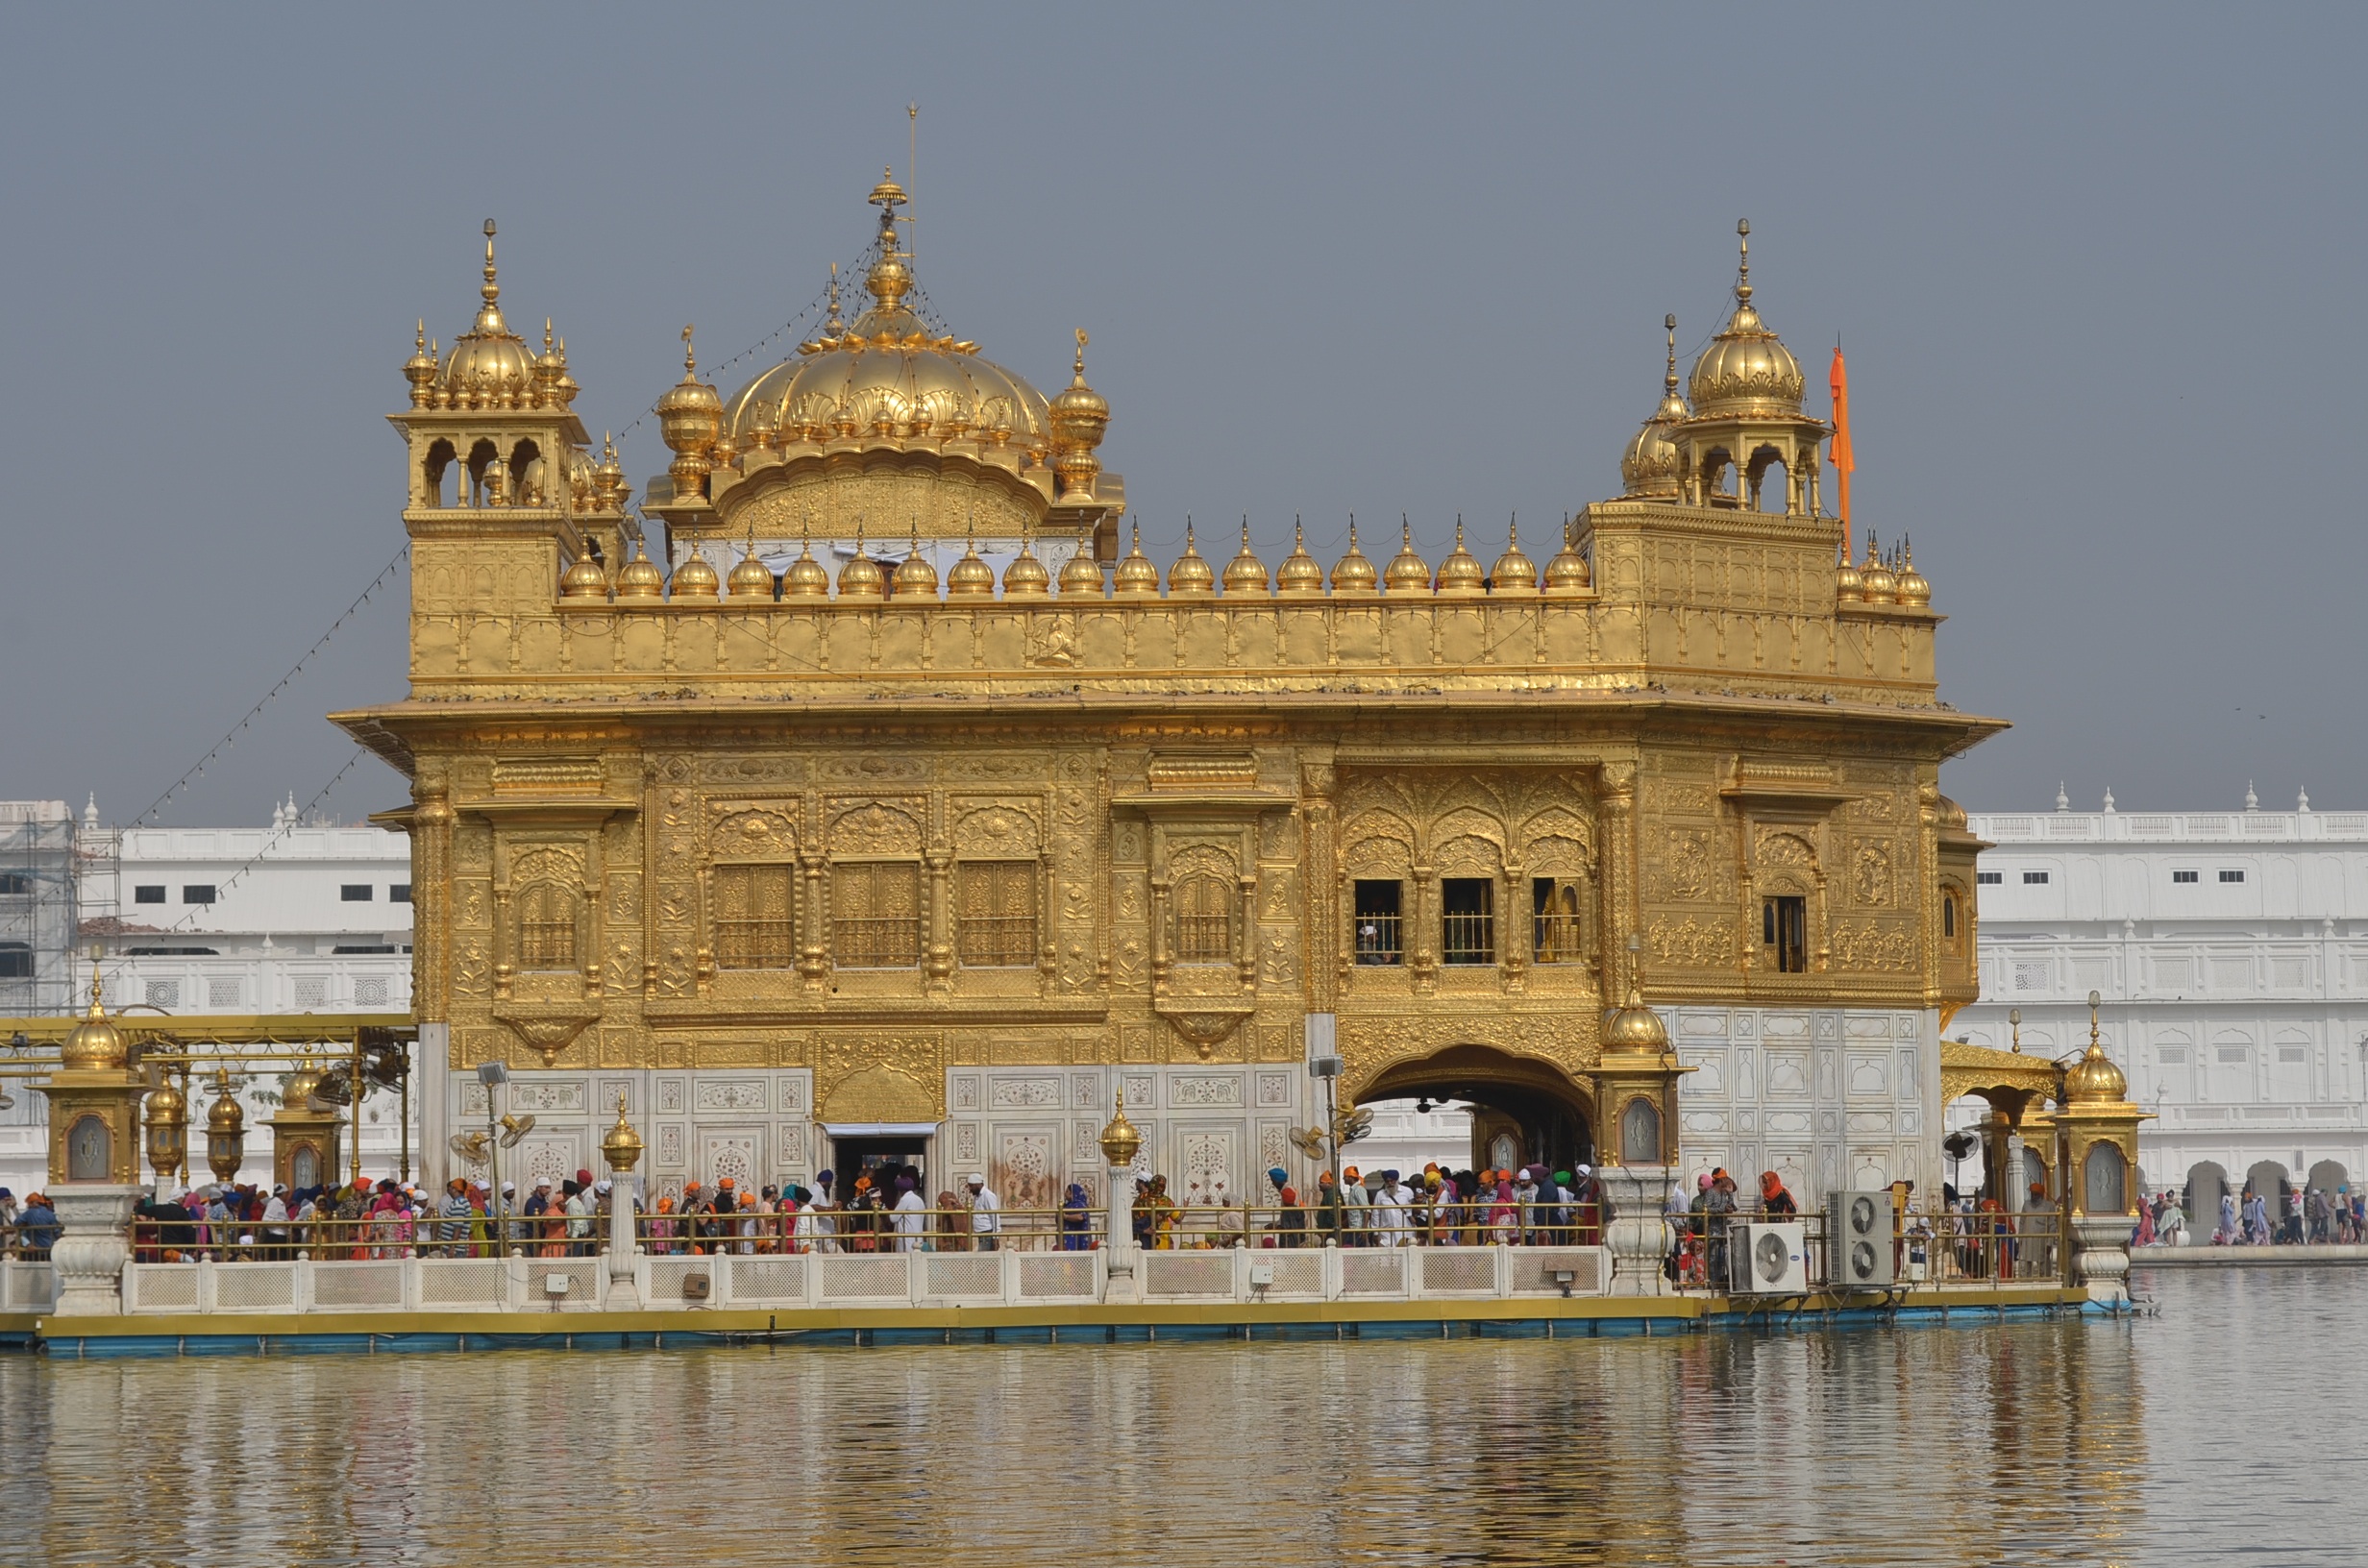
building, palace, tower, plaza, landmark, tourism, place of worship, temple, chinese architecture, unesco world heritage site, hindu temple, historic site, ancient history